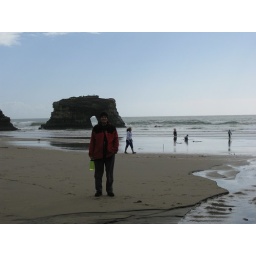
Kevin in a coat and hat while crazy people go in the ocean